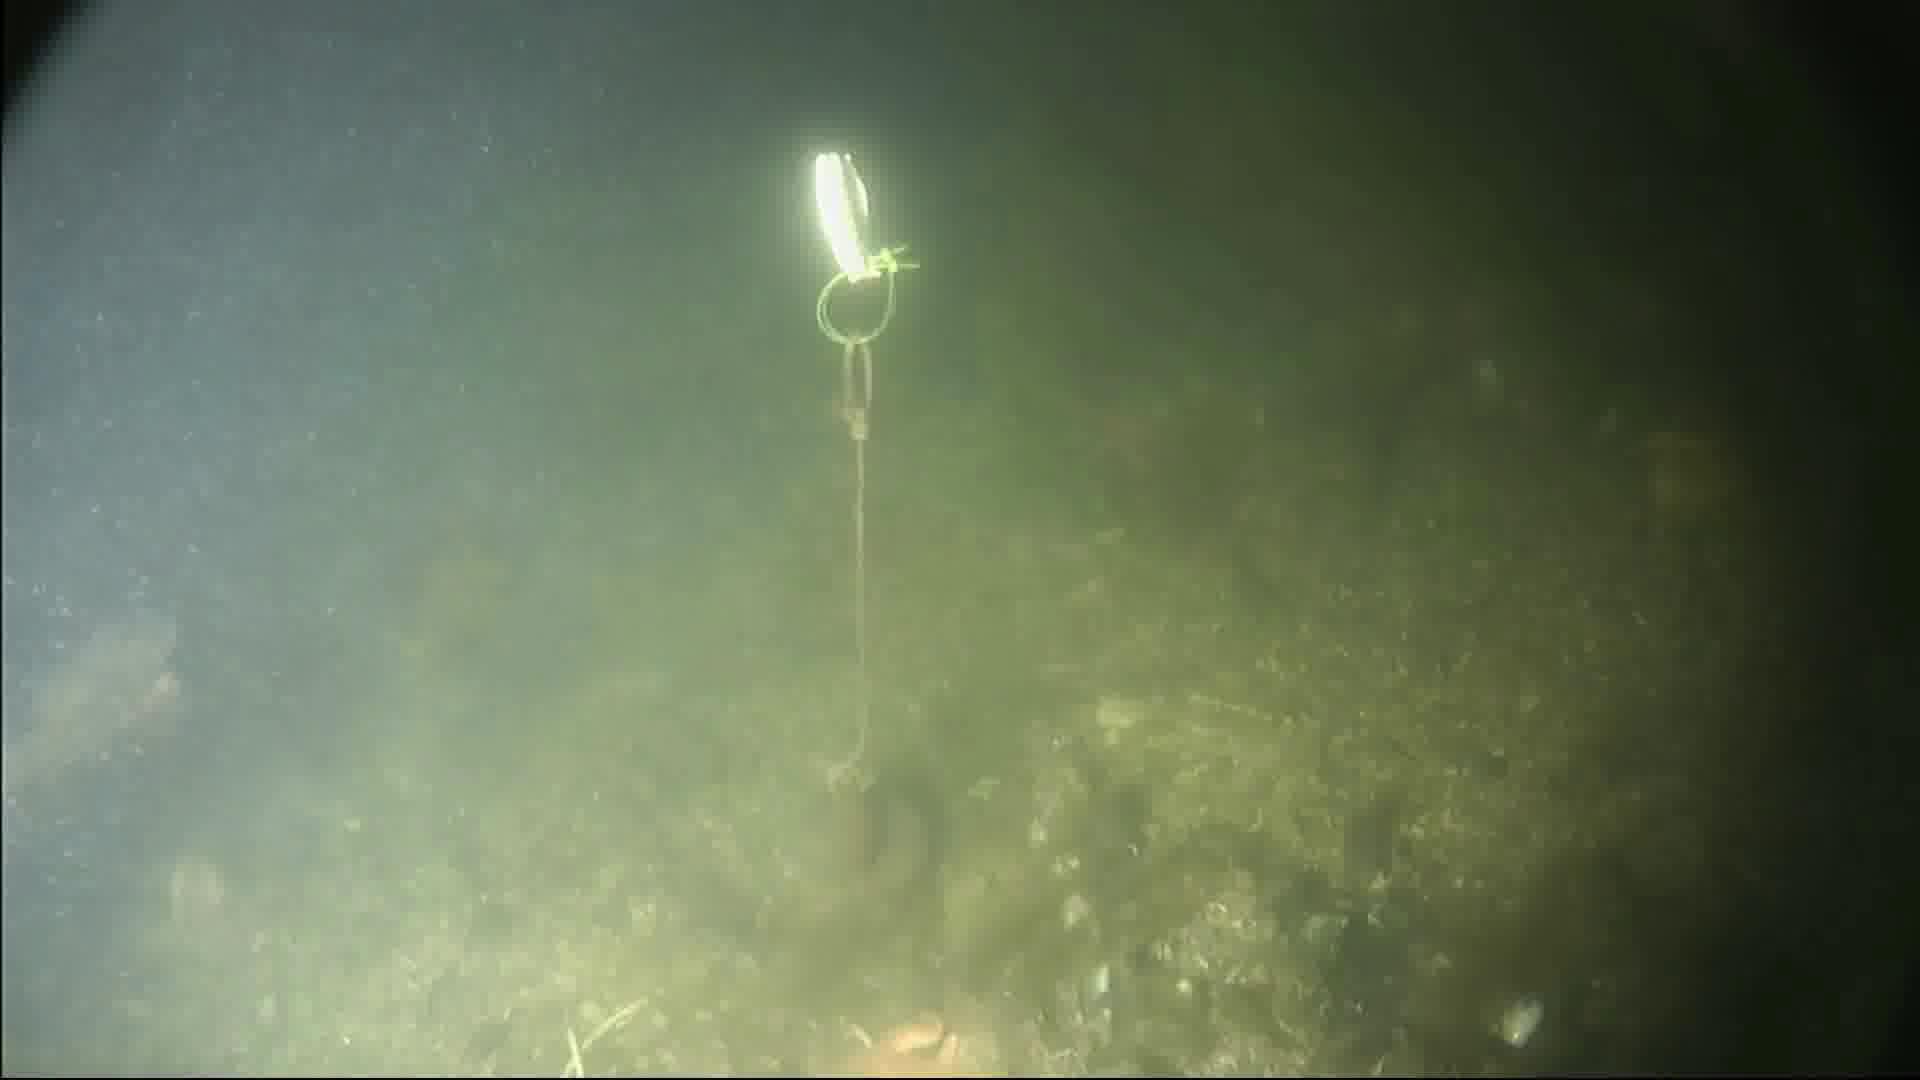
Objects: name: fish
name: crab
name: starfish